Alfred de Grazia

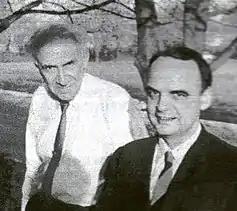
de Grazia (right) and Immanuel Velikovsky in 1964

In World War II, de Grazia served in the United States Army, rising from private to captain. He specialized in mechanized warfare, intelligence and psychological warfare. He received training in this then new field in Washington D.C. and the newly established Camp Ritchie in Maryland. He served with the 3rd, 5th and 7th Armies and as a liaison officer with the British 8th Army. He took part in six campaigns, from North Africa to Italy (Battle of Monte Cassino) to France and Germany.